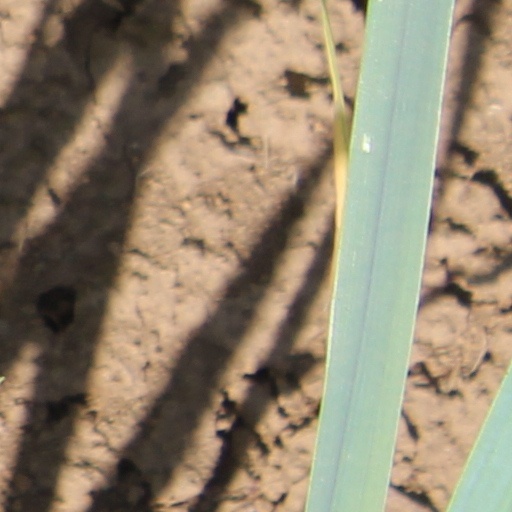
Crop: wheat